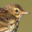
Label: bird